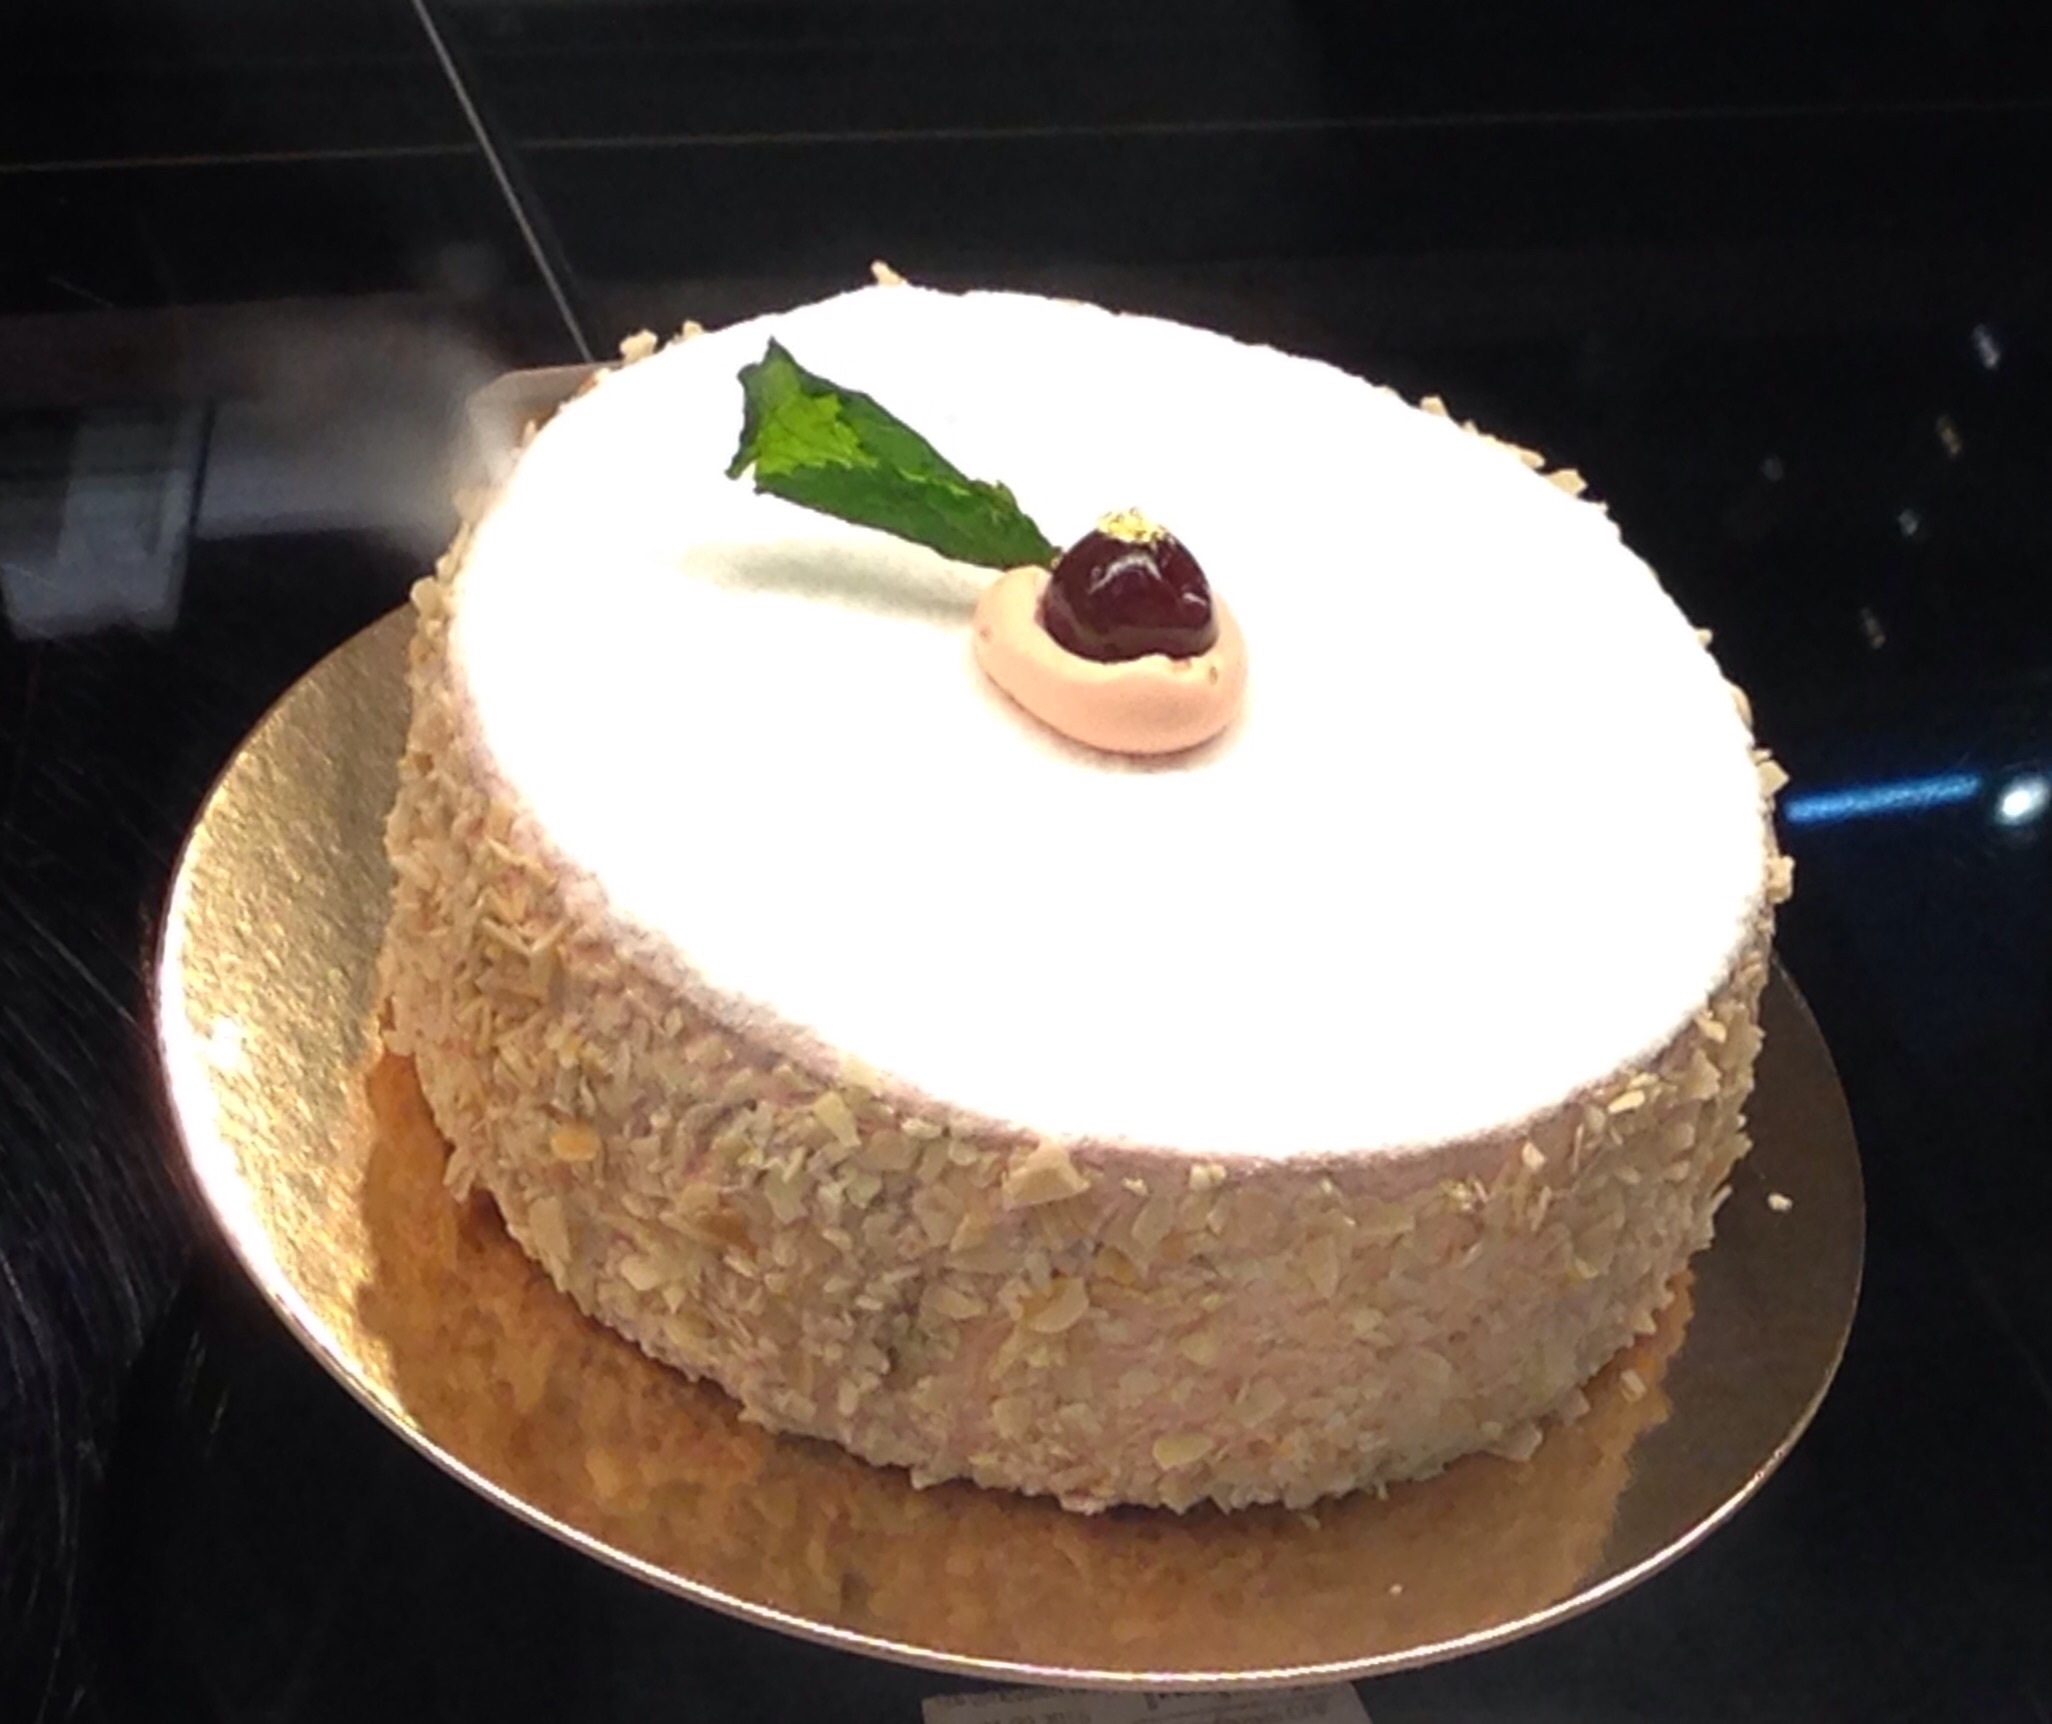
sweet, food, produce, dessert, cuisine, delicious, cake, chocolate cake, icing, cheesecake, baked goods, torte, buttercream, sachertorte, semifreddo, bavarian cream